David Coulthard

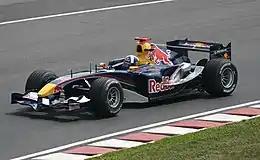
Coulthard at the 2005 Canadian Grand Prix

Following the purchase of the Jaguar team by Red Bull, Coulthard announced on 17 December 2004 that he would move to Red Bull for the 2005 season. He signed a one-year deal for a reported £1.8 million to drive alongside Austrian driver Christian Klien. Coulthard was offered a testing role at Ferrari, which he declined as he decided to remain in a race seat.